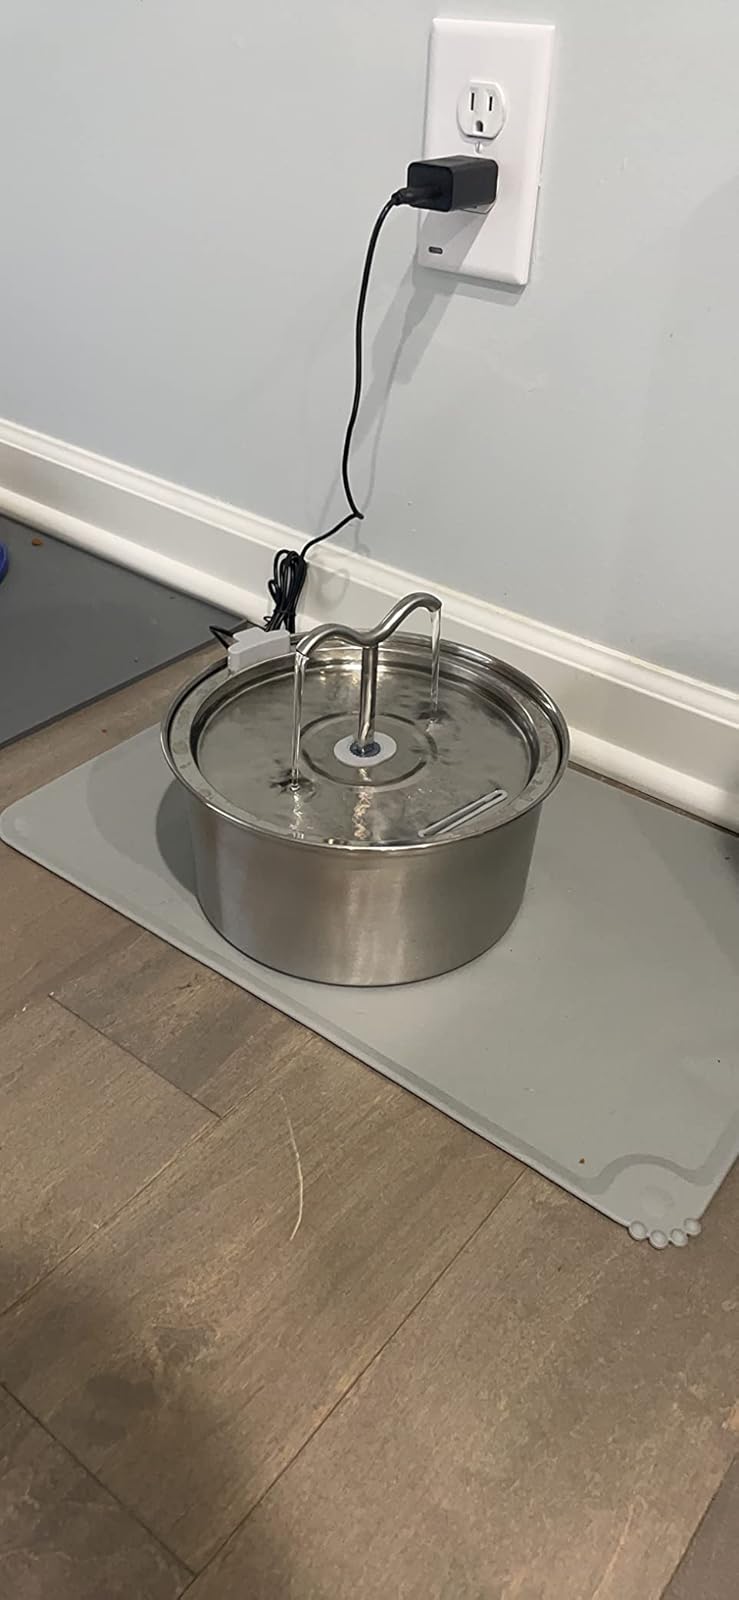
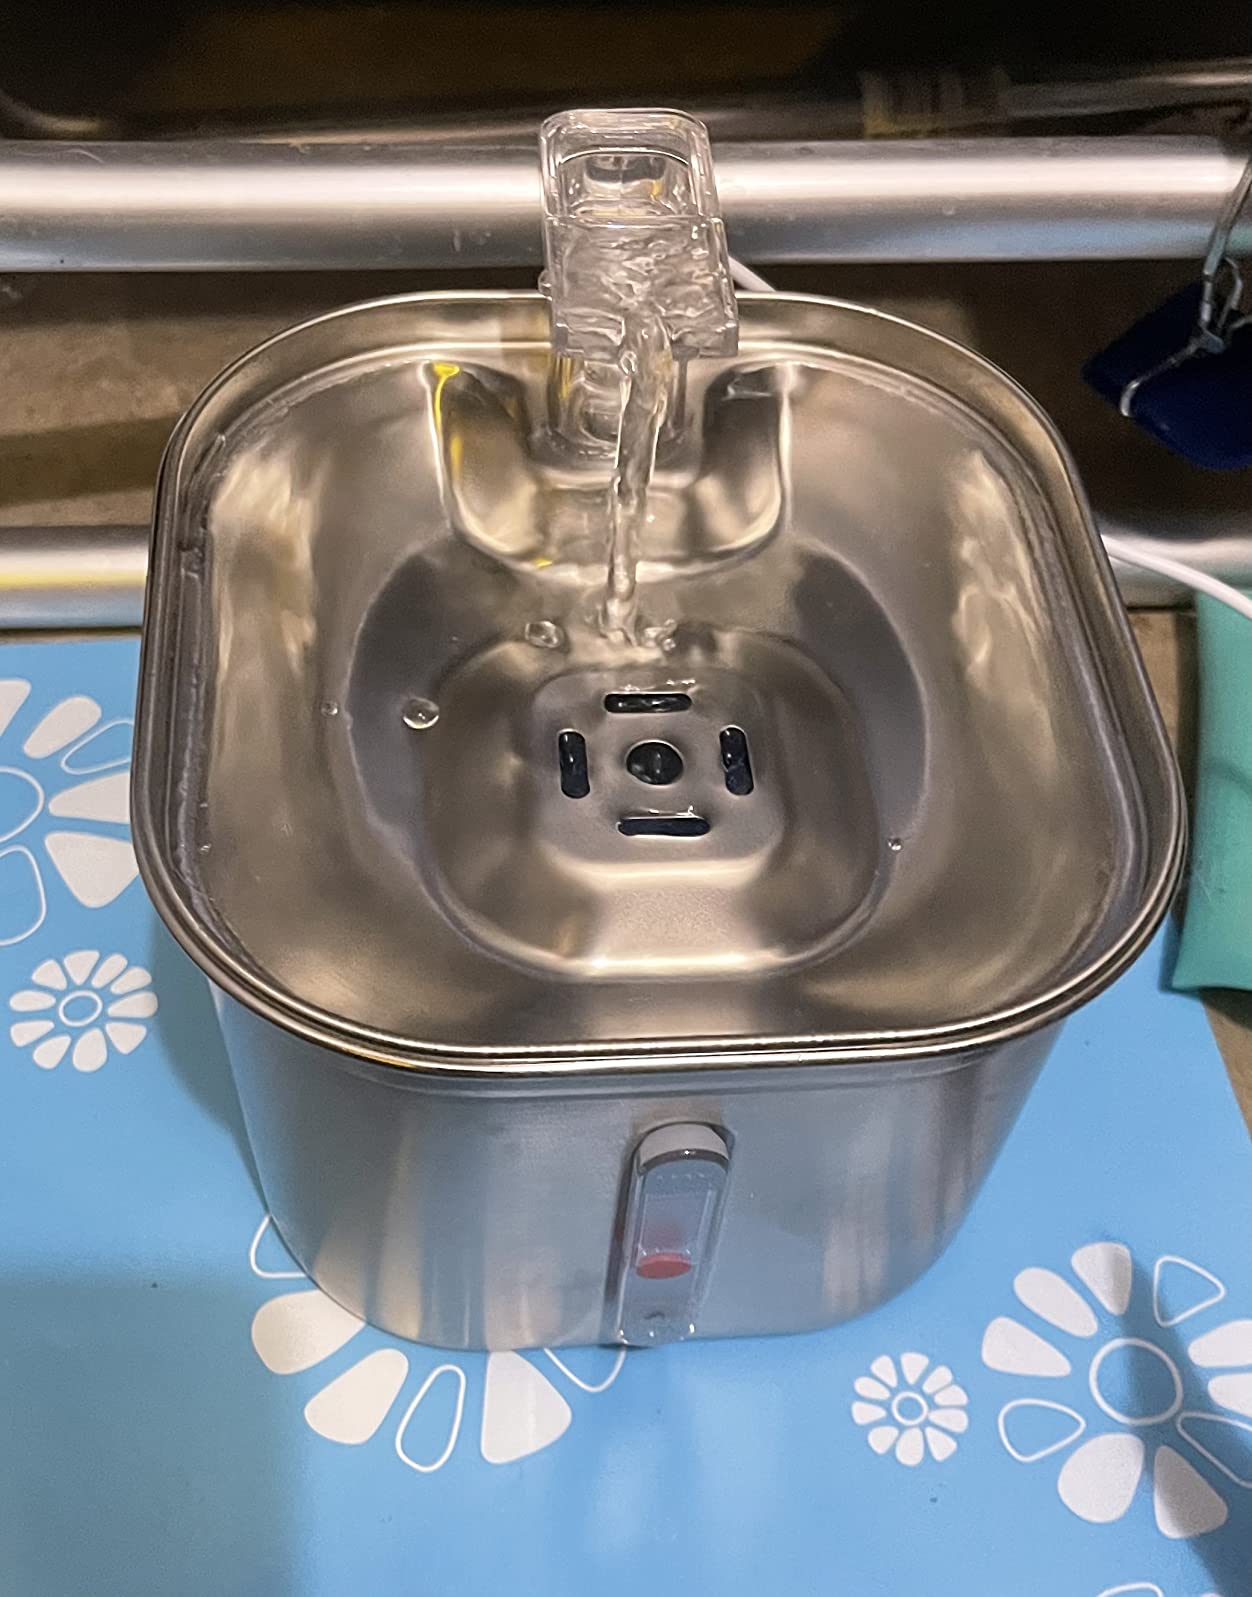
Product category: items_bowl
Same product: no